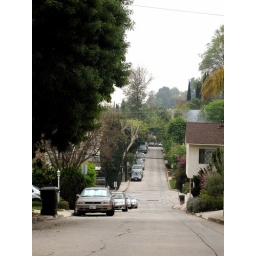
residencial street in silver lake